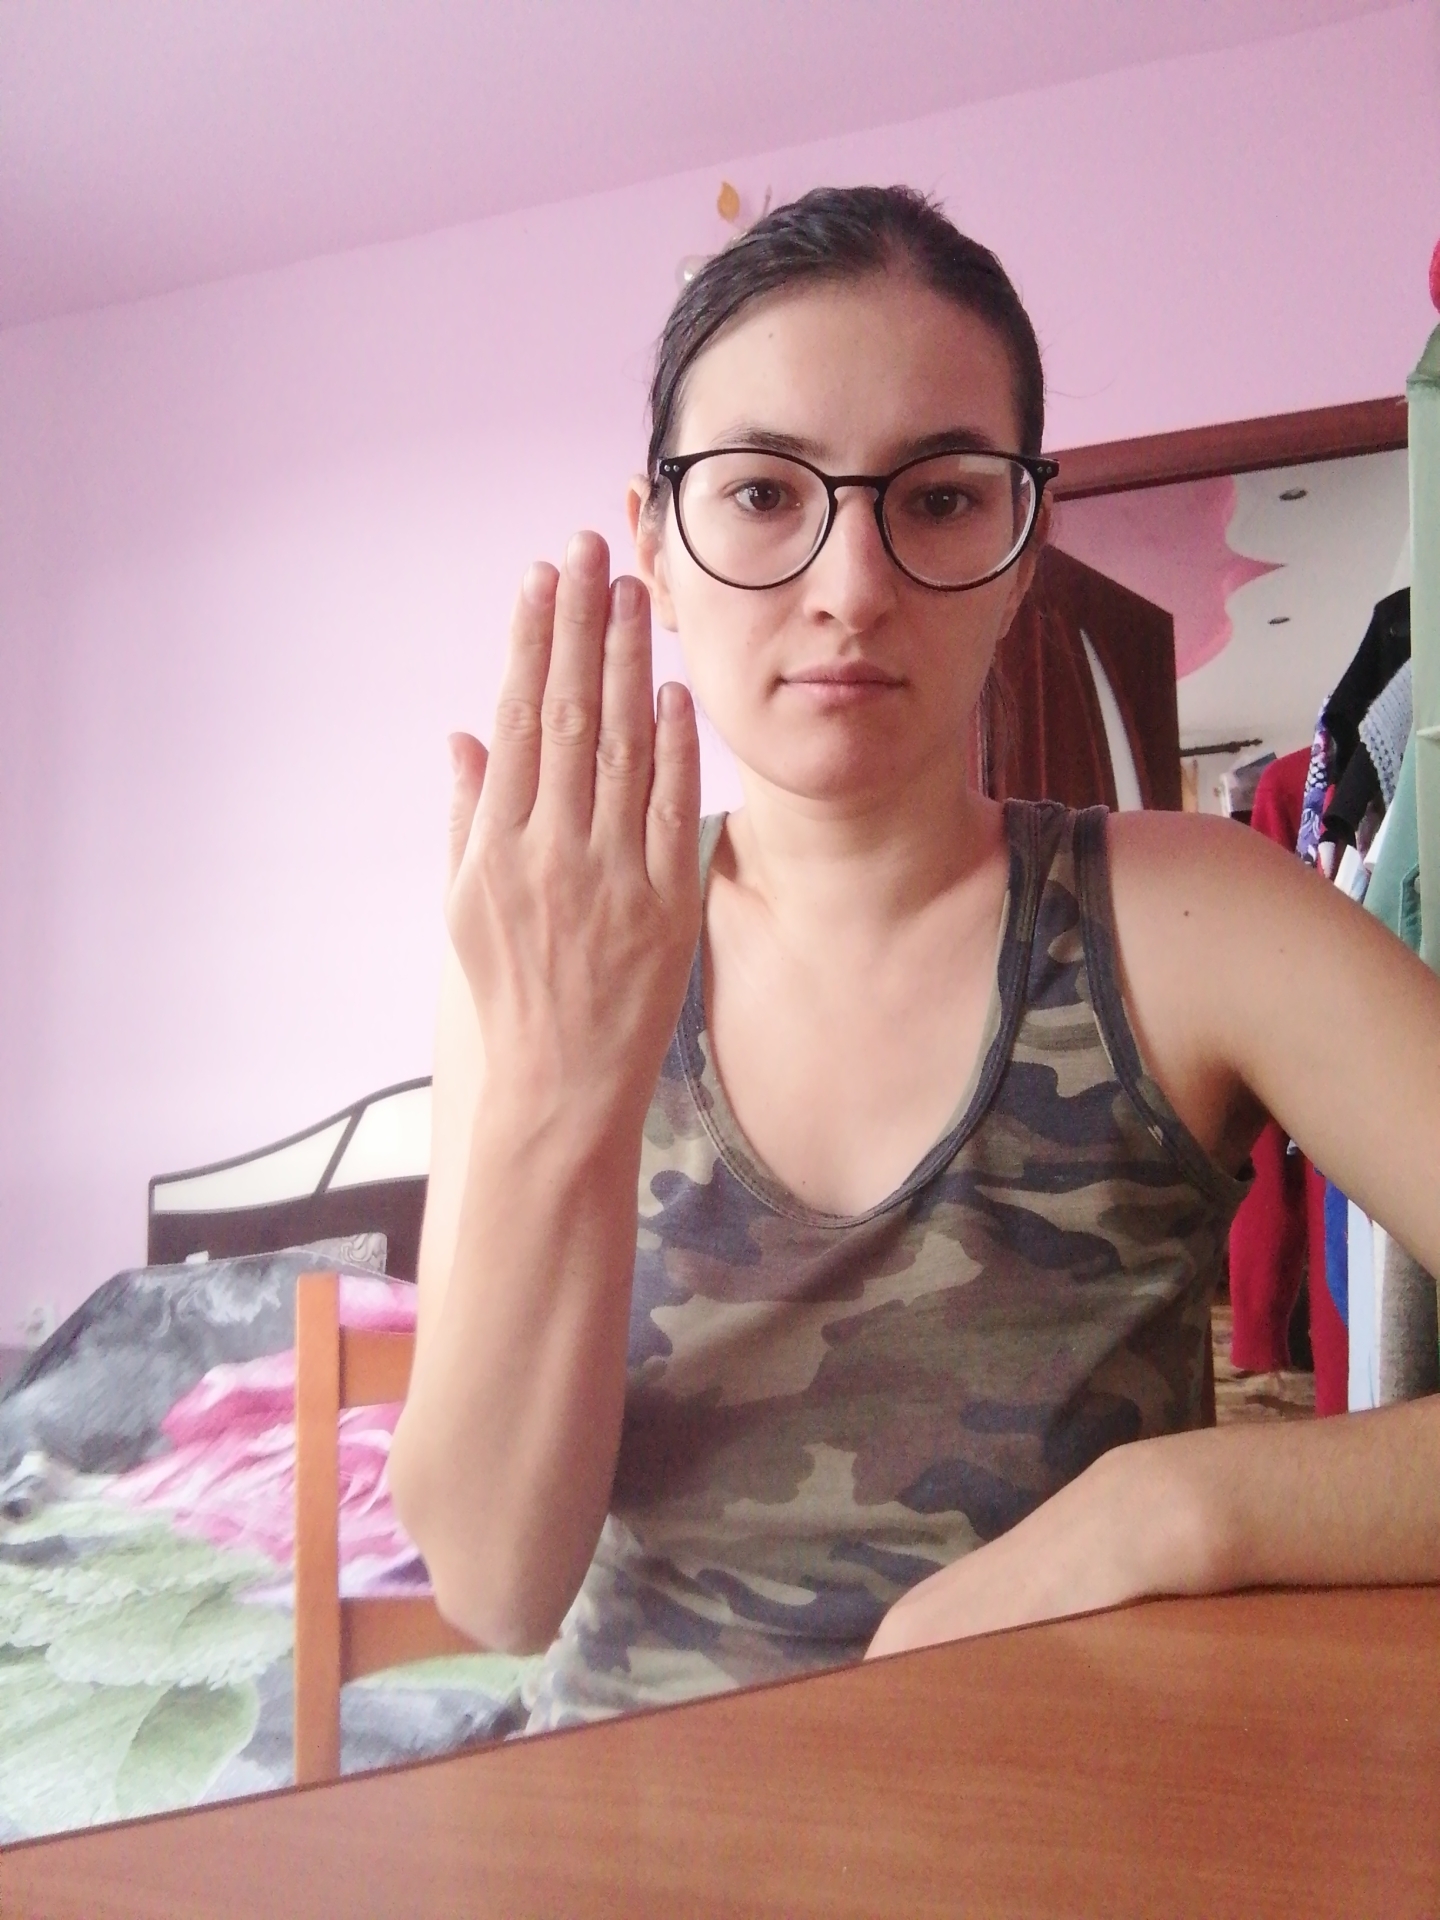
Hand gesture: stop_inverted